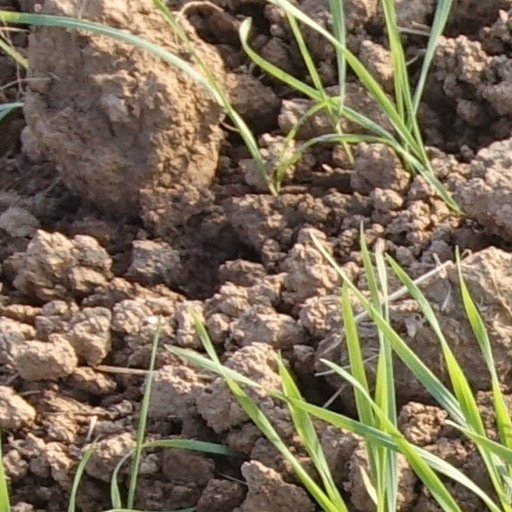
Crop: wheat